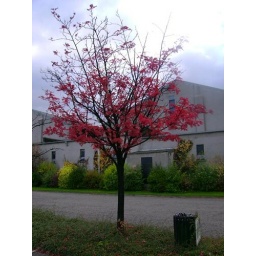
A tree at the whiskey distillery which is black because of the air around the distillery. Thought it looked cool.